Hairy woodpecker

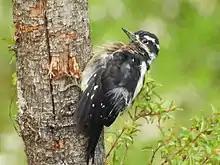
Costa Rican hairy woodpecker ("L. v. extimus")

The hairy woodpecker was described and illustrated with a hand-coloured plate by the English naturalist Mark Catesby in his "The Natural History of Carolina, Florida and the Bahama Islands" which was published between 1729 and 1732. When in 1766 the Swedish naturalist Carl Linnaeus updated his "Systema Naturae" for the twelfth edition, he included the downy woodpecker, coined the binomial name "Picus villosus" and cited Catesby's book. The specific epithet "villosus" is the Latin word for "hairy". Linnaeus specified the type locality as "America septentrionali" (North America), with specific mention of Raccoon, New Jersey. The hairy woodpecker was formerly usually placed in either "Dendrocopos" or "Picoides" but a molecular phylogenetic study published in 2015 found that these genera did not form monophyletic groups. In the revised generic classification, the hairy woodpecker was moved to the genus "Leuconotopicus" that was erected by the French ornithologist Alfred Malherbe in 1845. Some taxonomic authorities place the hairy woodpecker in an expanded "Dryobates" that includes all the species in the genera "Leuconotopicus" and "Veniliornis".